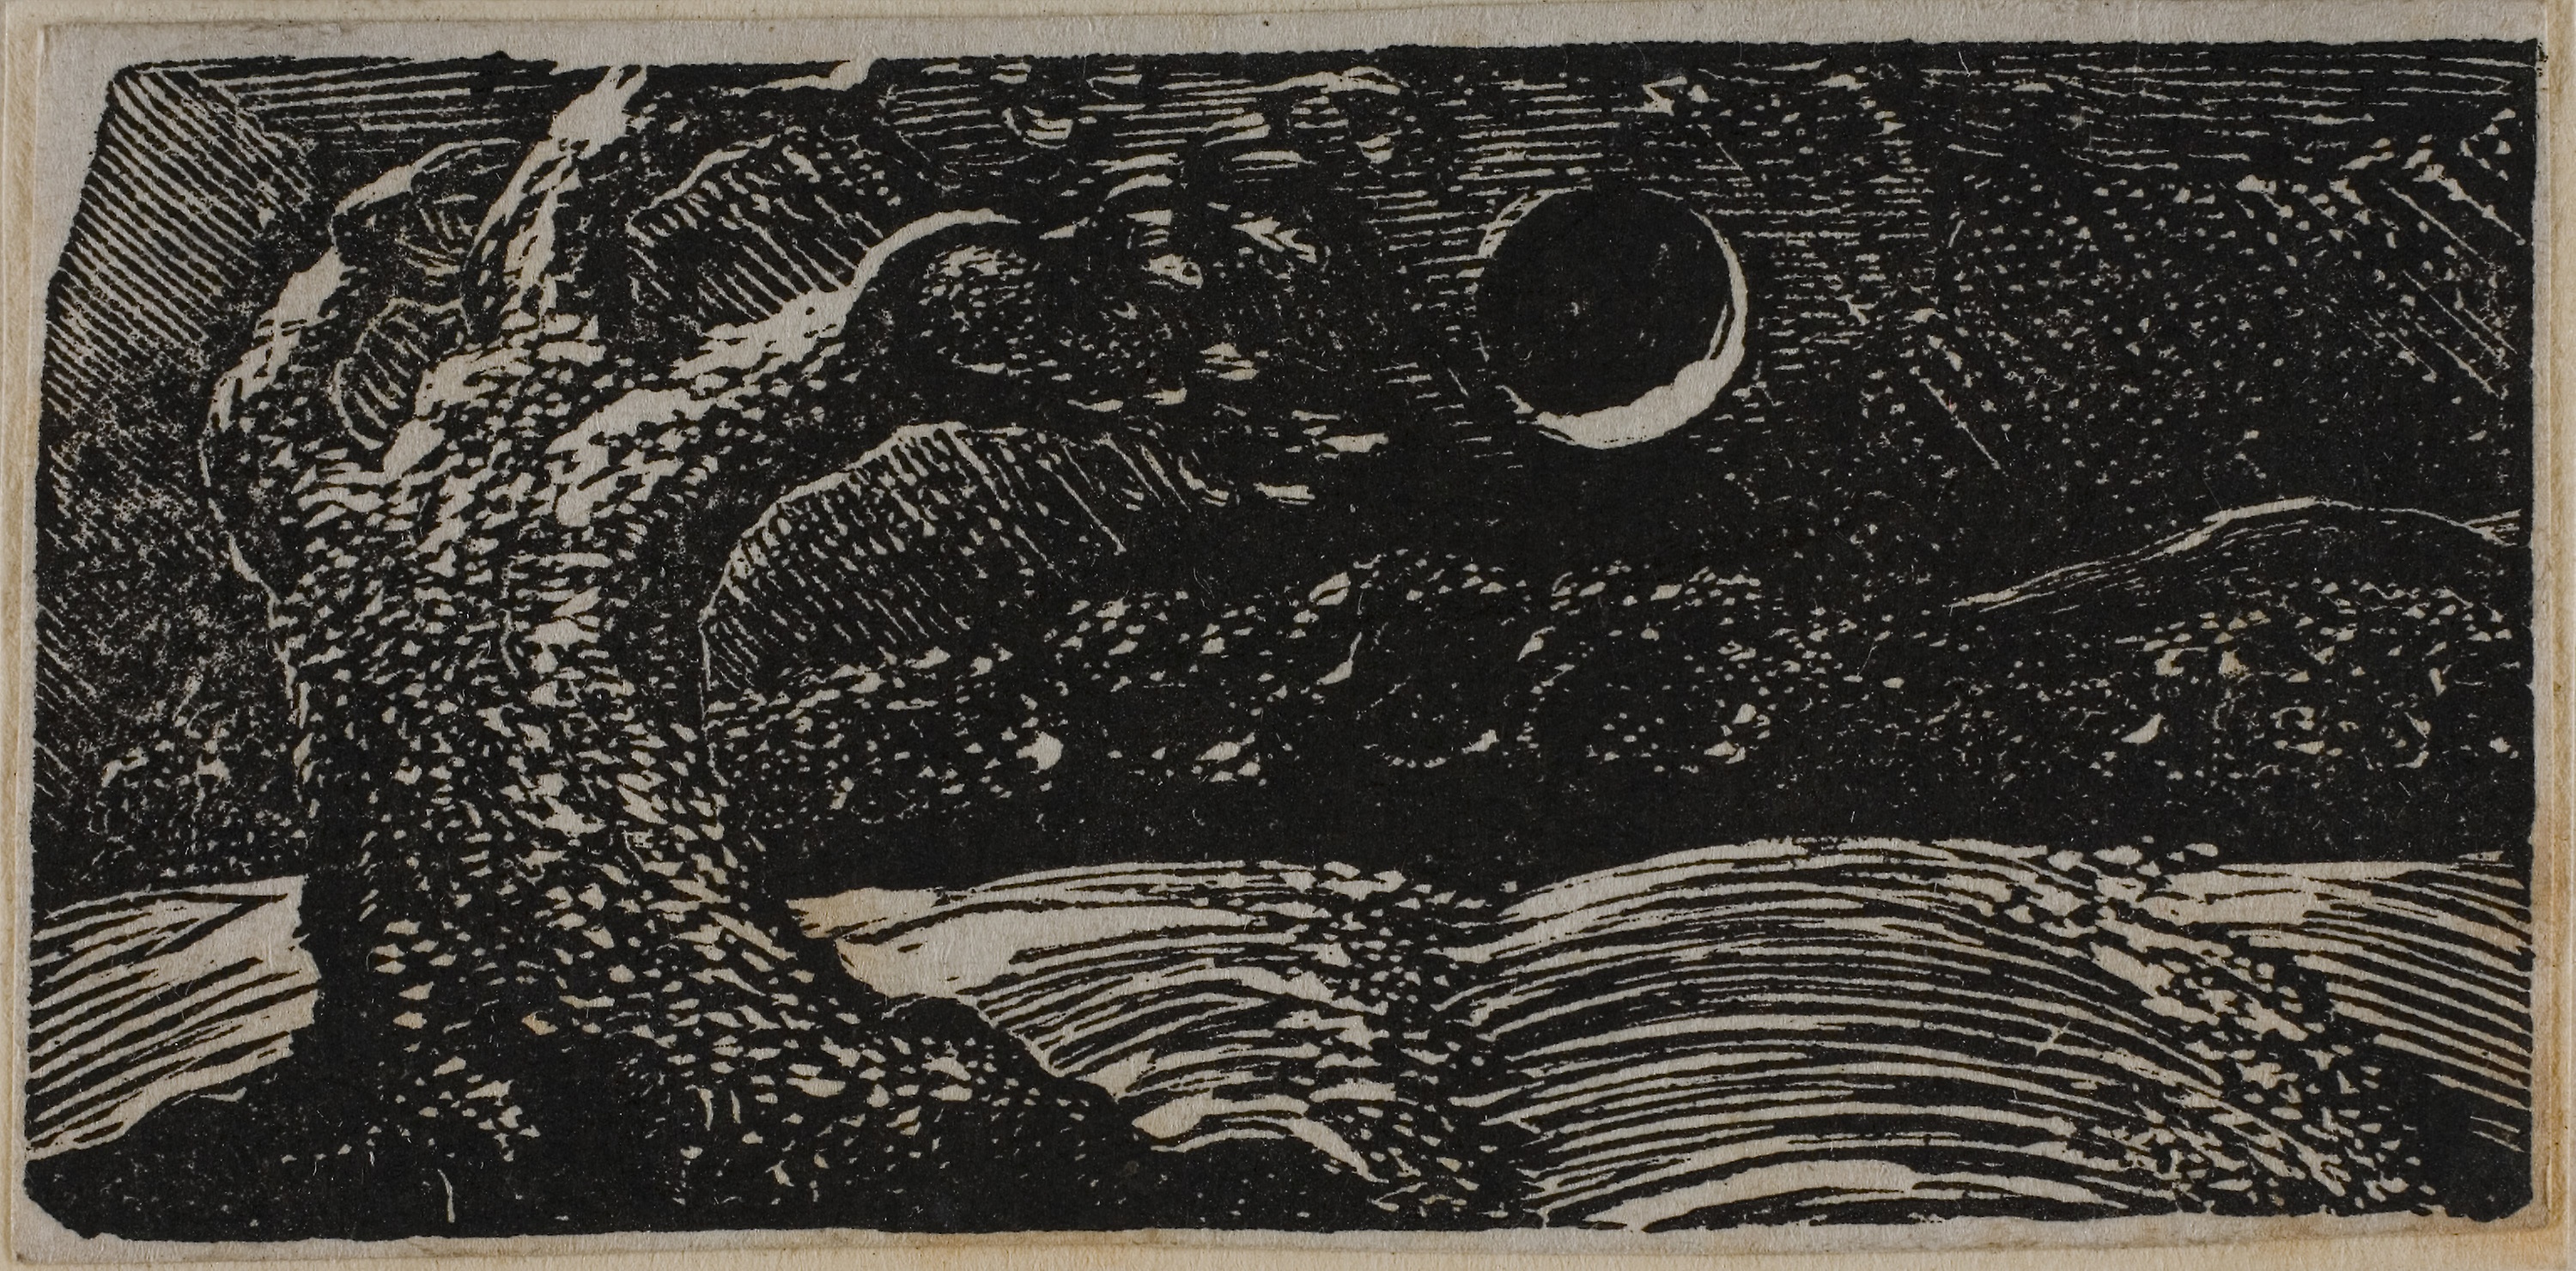
black, black and white, design, monochrome, visual arts, pattern, printmaking, art, font, monochrome photography